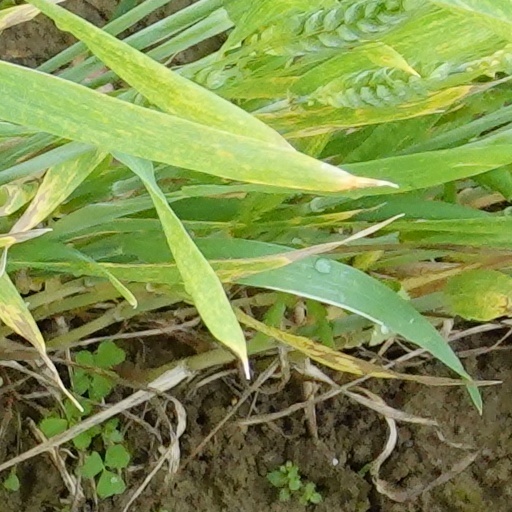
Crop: wheat